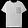
Label: T - shirt / top